Hohenzollern-Sigmaringen

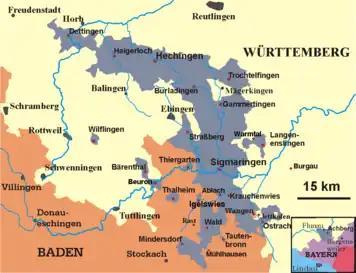
Hohenzollern region, Württemberg, Germany

From 1061 until 1806 five of these fiefs (not including Nuremberg) constituted an immediate territory of the Holy Roman Empire under the counts of Zollern, vassals of the Holy Roman Emperor.